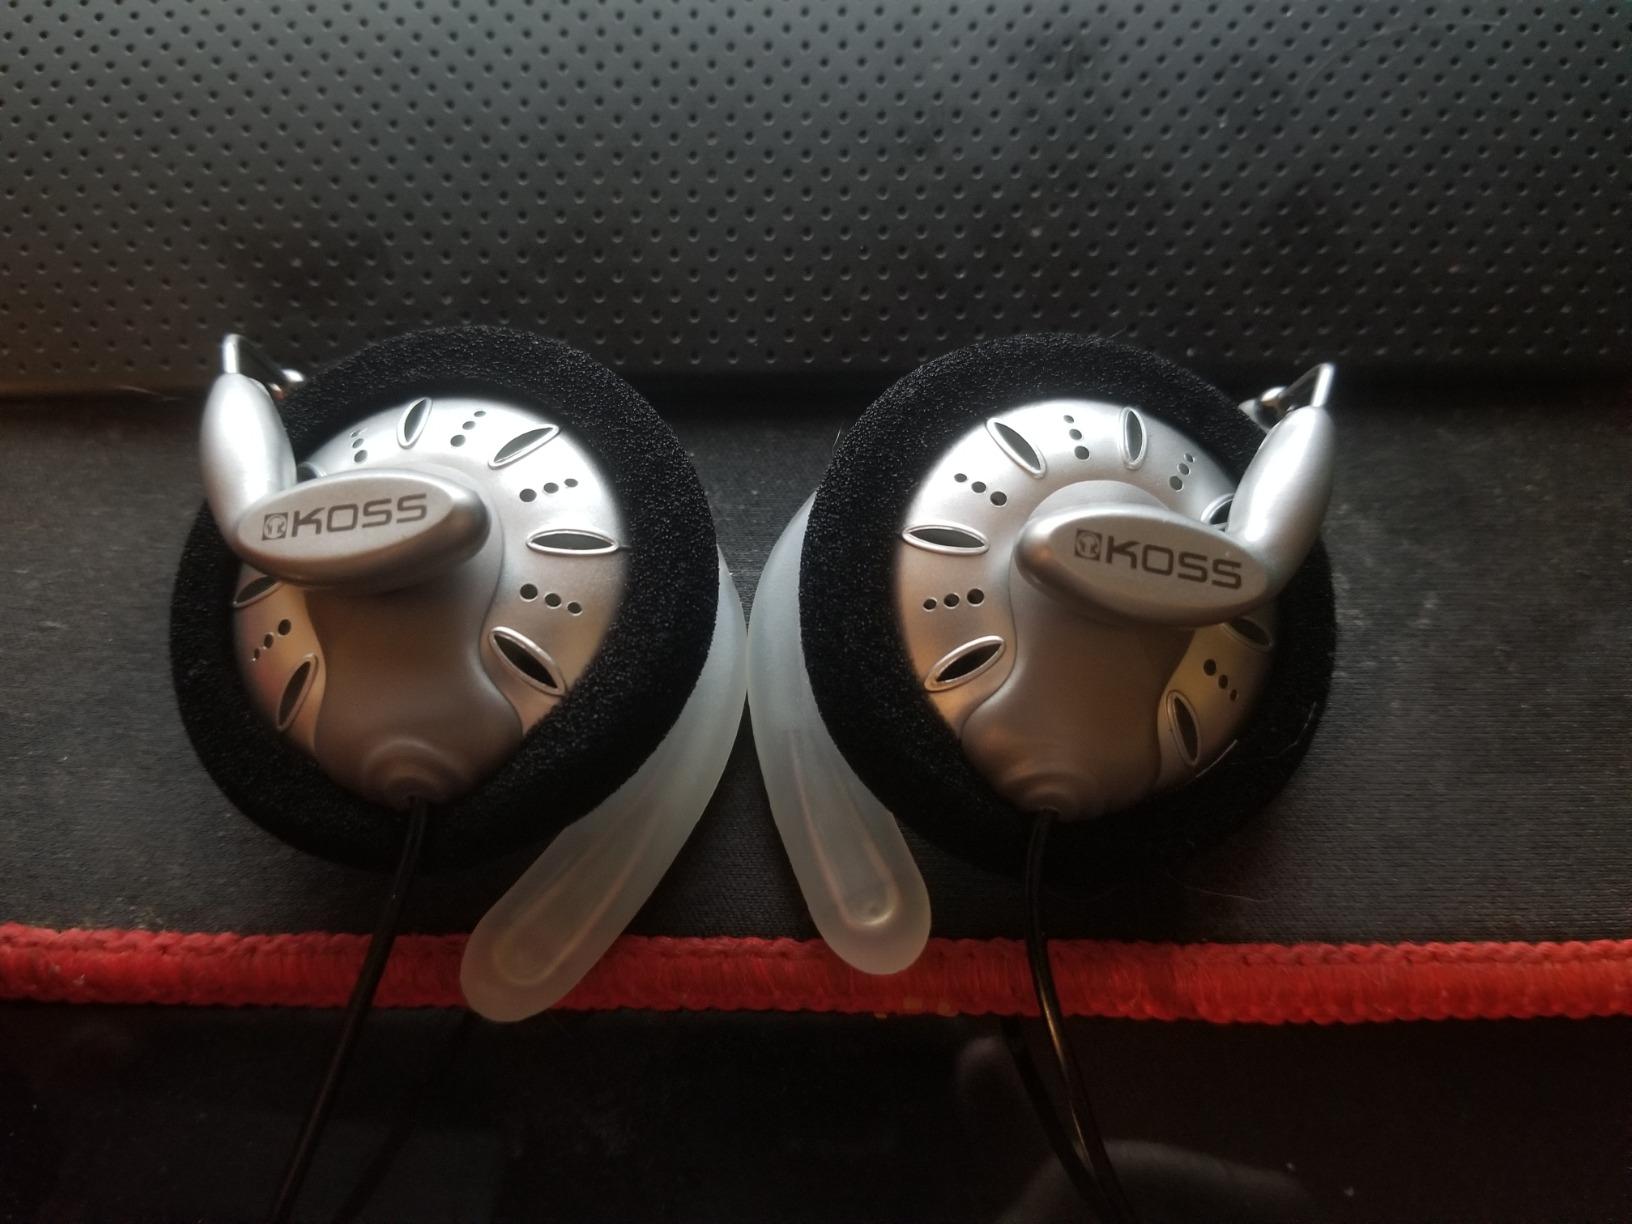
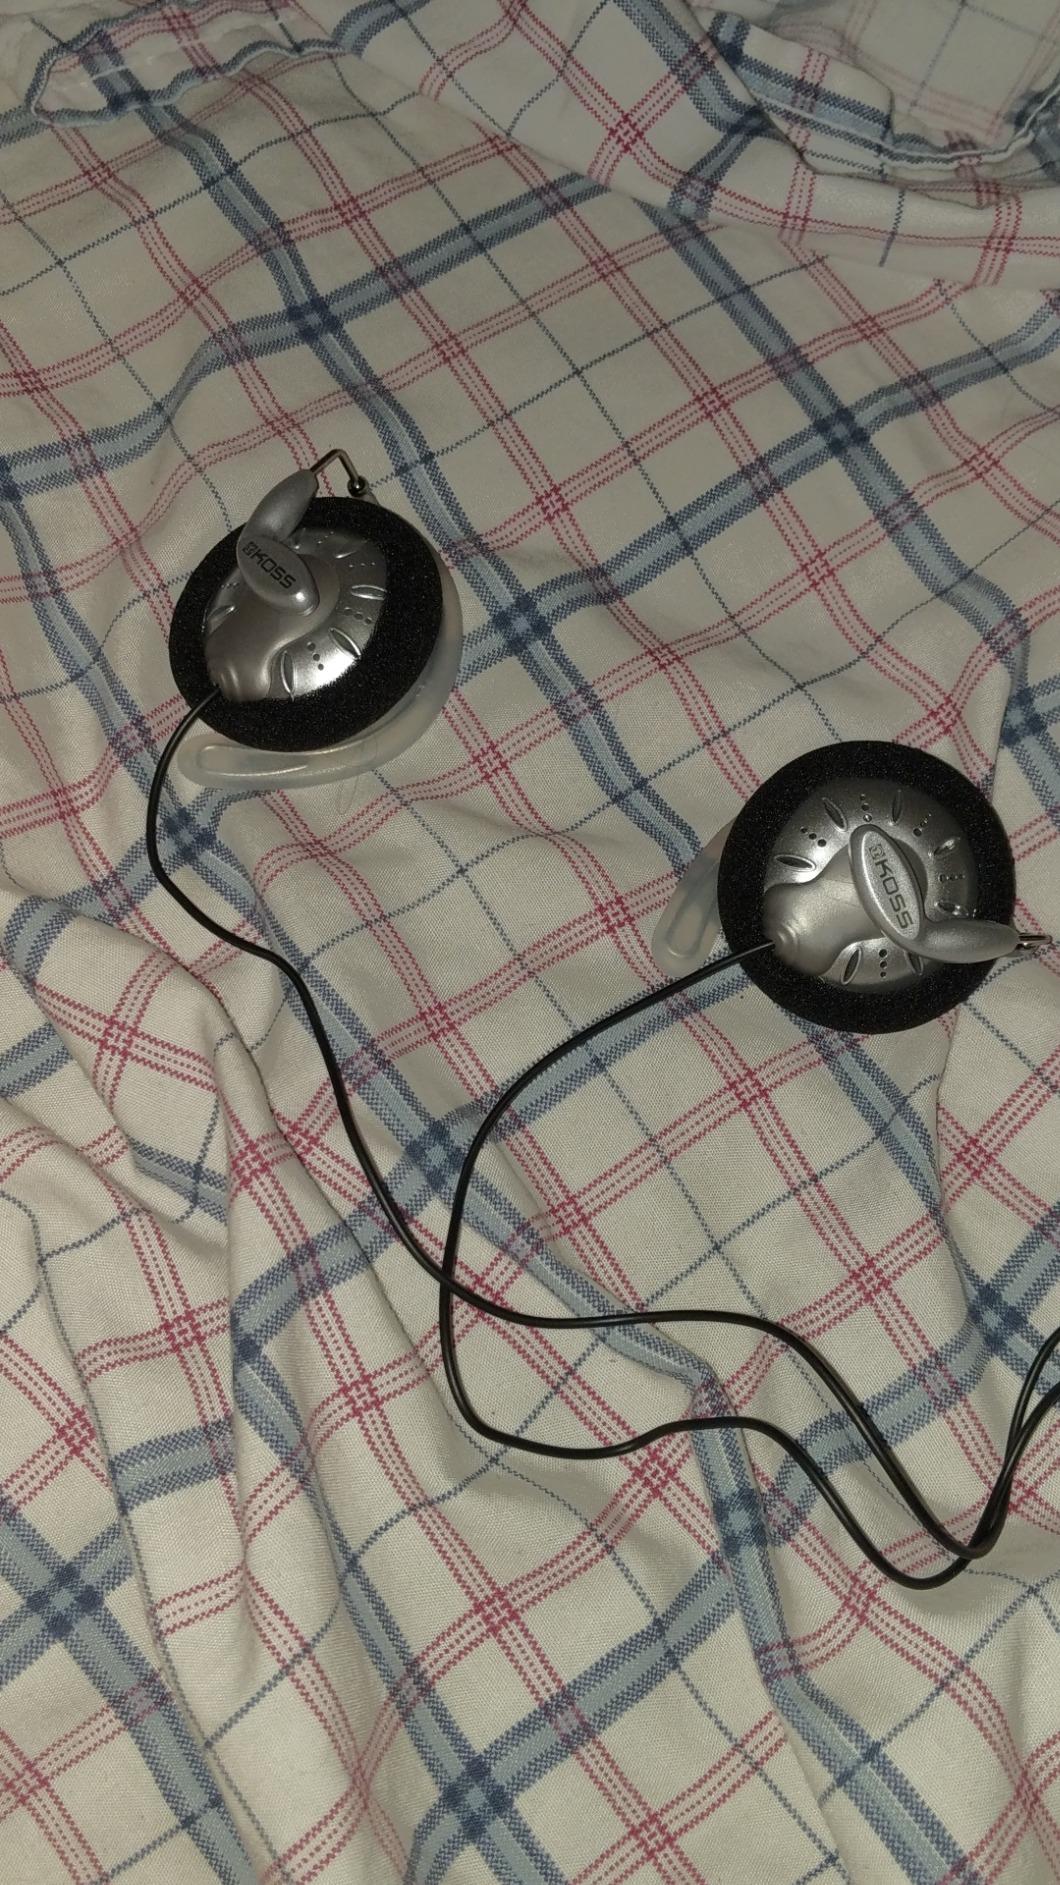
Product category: headphones
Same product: yes